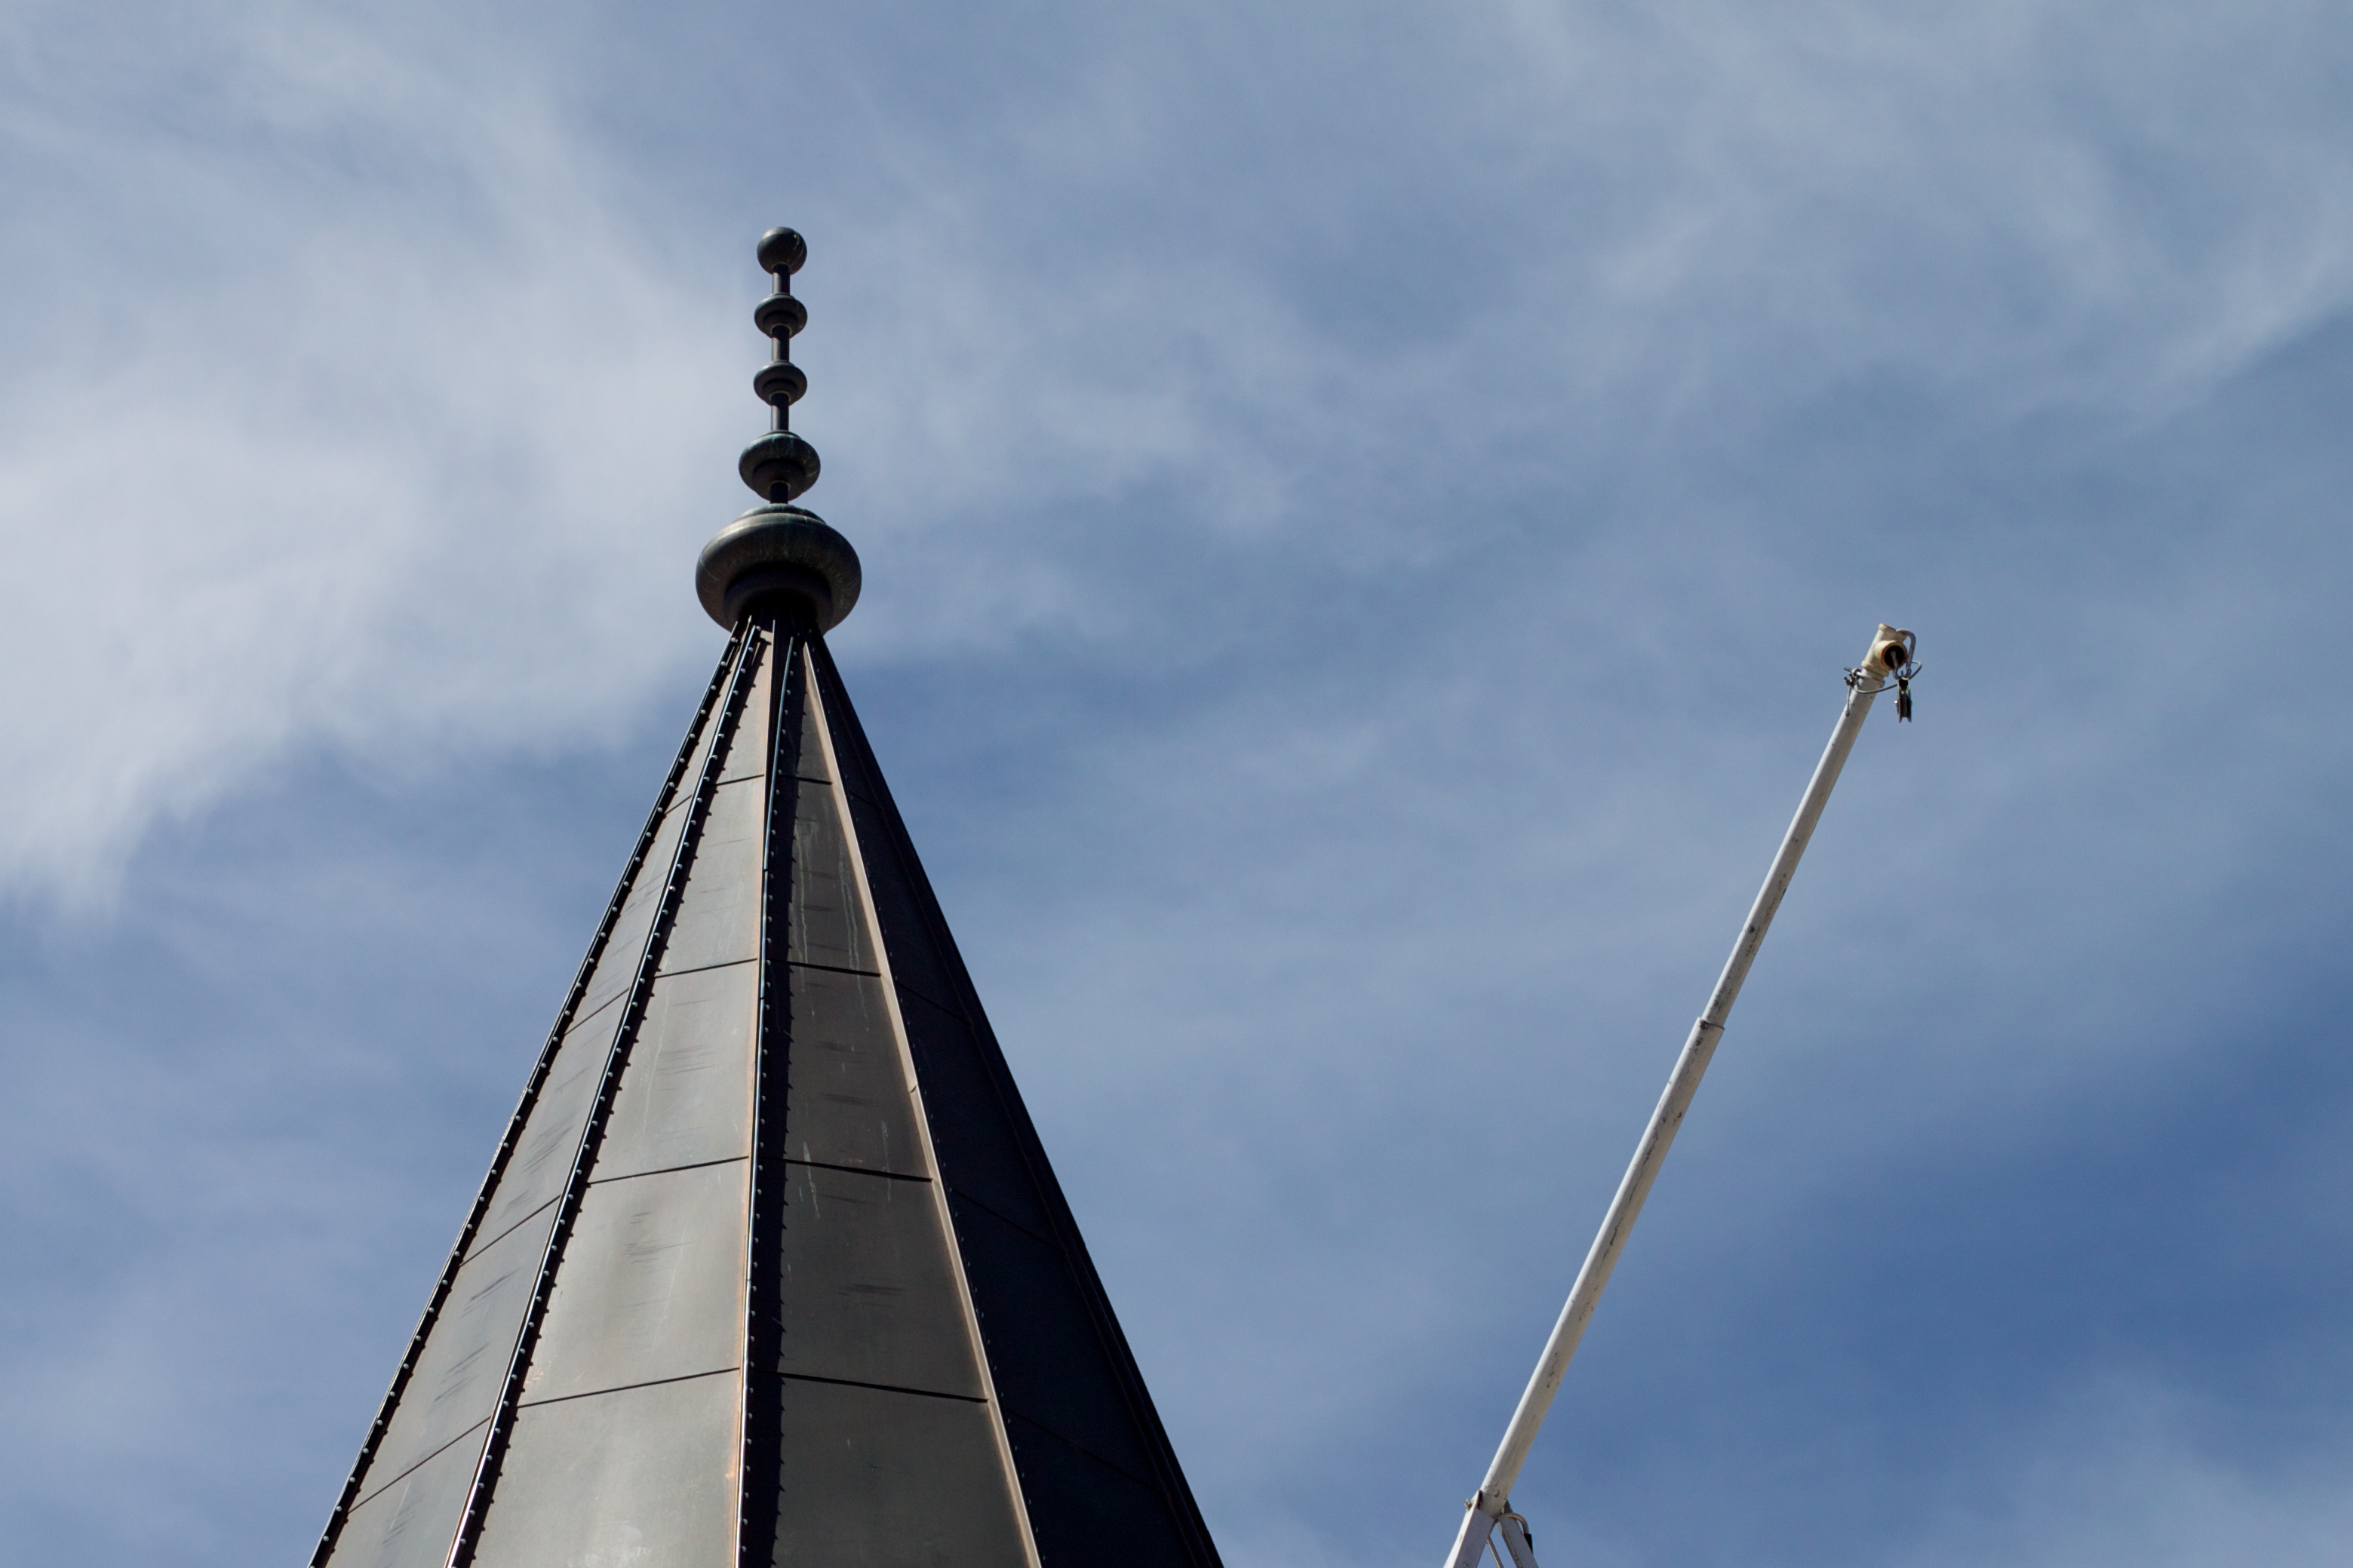
cloud, sky, wind, tower, mast, blue, spire, steeple, atmosphere of earth